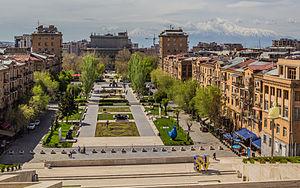
La rue Tamanian, est une rue piétonne du Kentron à Erevan en Arménie. Cette voie assimilable à une place est située entre le monument de Cascade au nord et la rue Moscovian au sud. Elle est traversée d'Est en Ouest par la rue Isahakian. Elle porte le nom de l'architecte Alexandre Tamanian dont une statue orne d'ailleurs la rue.